FIFA 06: Road to FIFA World Cup

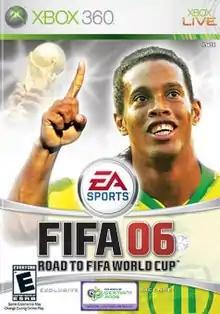
Cover art featuring Ronaldinho

FIFA 06: Road to FIFA World Cup is a video game developed by EA Sports and DICE for the Xbox 360. The game is an officially licensed product of the 2006 FIFA World Cup finals held in Germany. "FIFA 06: Road to FIFA World Cup" World Cup mode only includes UEFA qualification groups for the 2006 World Cup.